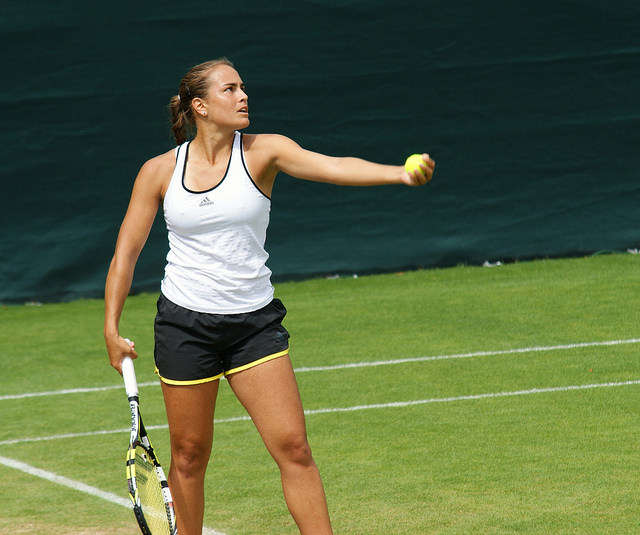
vận động viên tennis nữ cầm vợt thi đấu trên sân